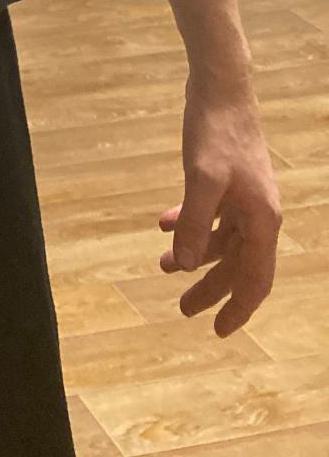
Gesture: no_gesture